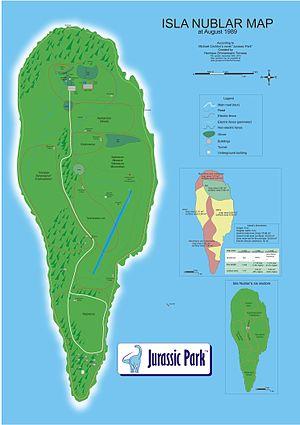
Jurassic Park est un roman de science-fiction écrit par Michael Crichton et publié en 1990.